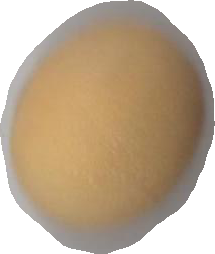
Variety: Grobogan